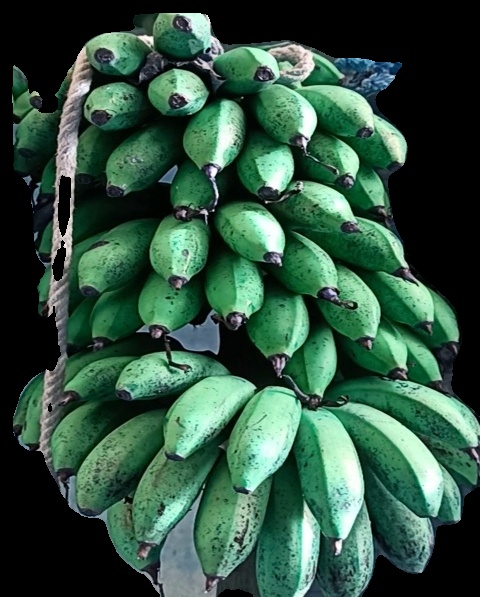
Variety: rasbale
Grade: grade2